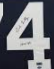
Number: 4